Quentin Tarantino

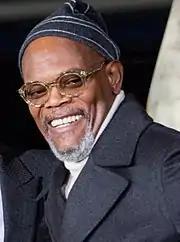
Samuel L. Jackson (pictured in 2017) has been one of Tarantino's most frequent and notable collaborators, with him appearing in 6 of his films.

In July 2017, it was reported that Tarantino's next project would be a film about the Manson Family murders. In February 2018, it was announced that the film's title would be "Once Upon a Time in Hollywood," and that Leonardo DiCaprio would play Rick Dalton, a fictional star of television Westerns, with Brad Pitt as Dalton's longtime stunt double Cliff Booth; Margot Robbie would be playing real life actress Sharon Tate, portrayed as Dalton's next-door neighbor. Filming took place in the summer of 2018. In wake of the Harvey Weinstein sexual abuse allegations, Tarantino severed ties to The Weinstein Company and Miramax and sought a new distributor after working with Weinstein for his entire career.